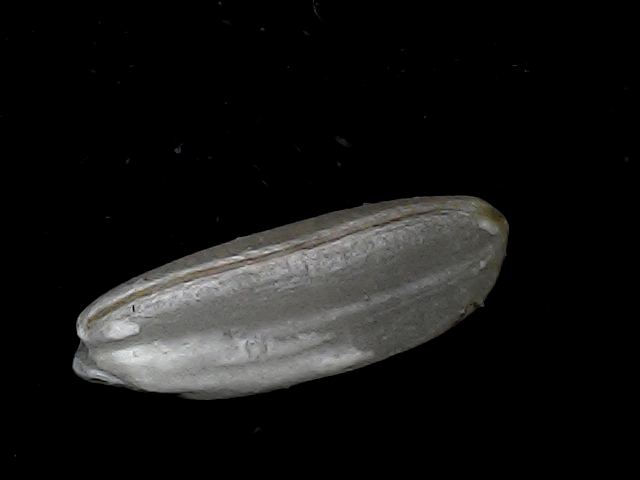
Rice variety: BD95